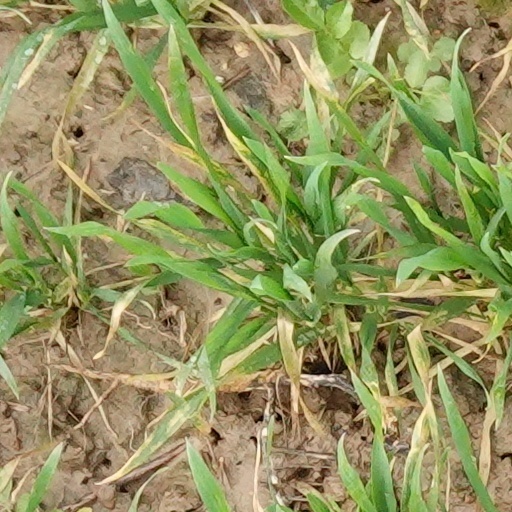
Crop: wheat